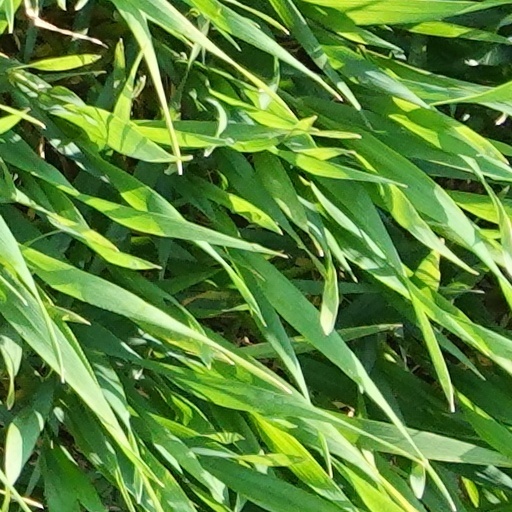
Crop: wheat